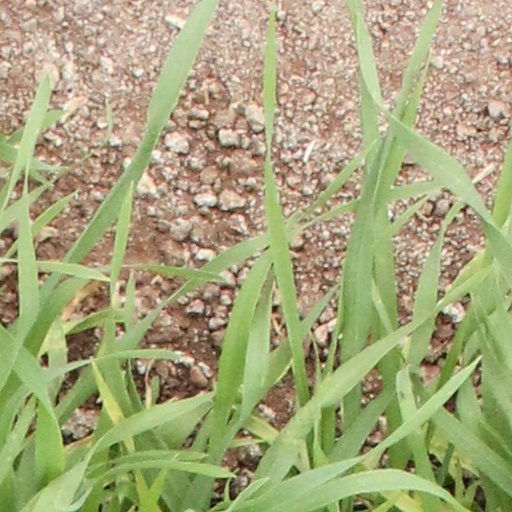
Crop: wheat